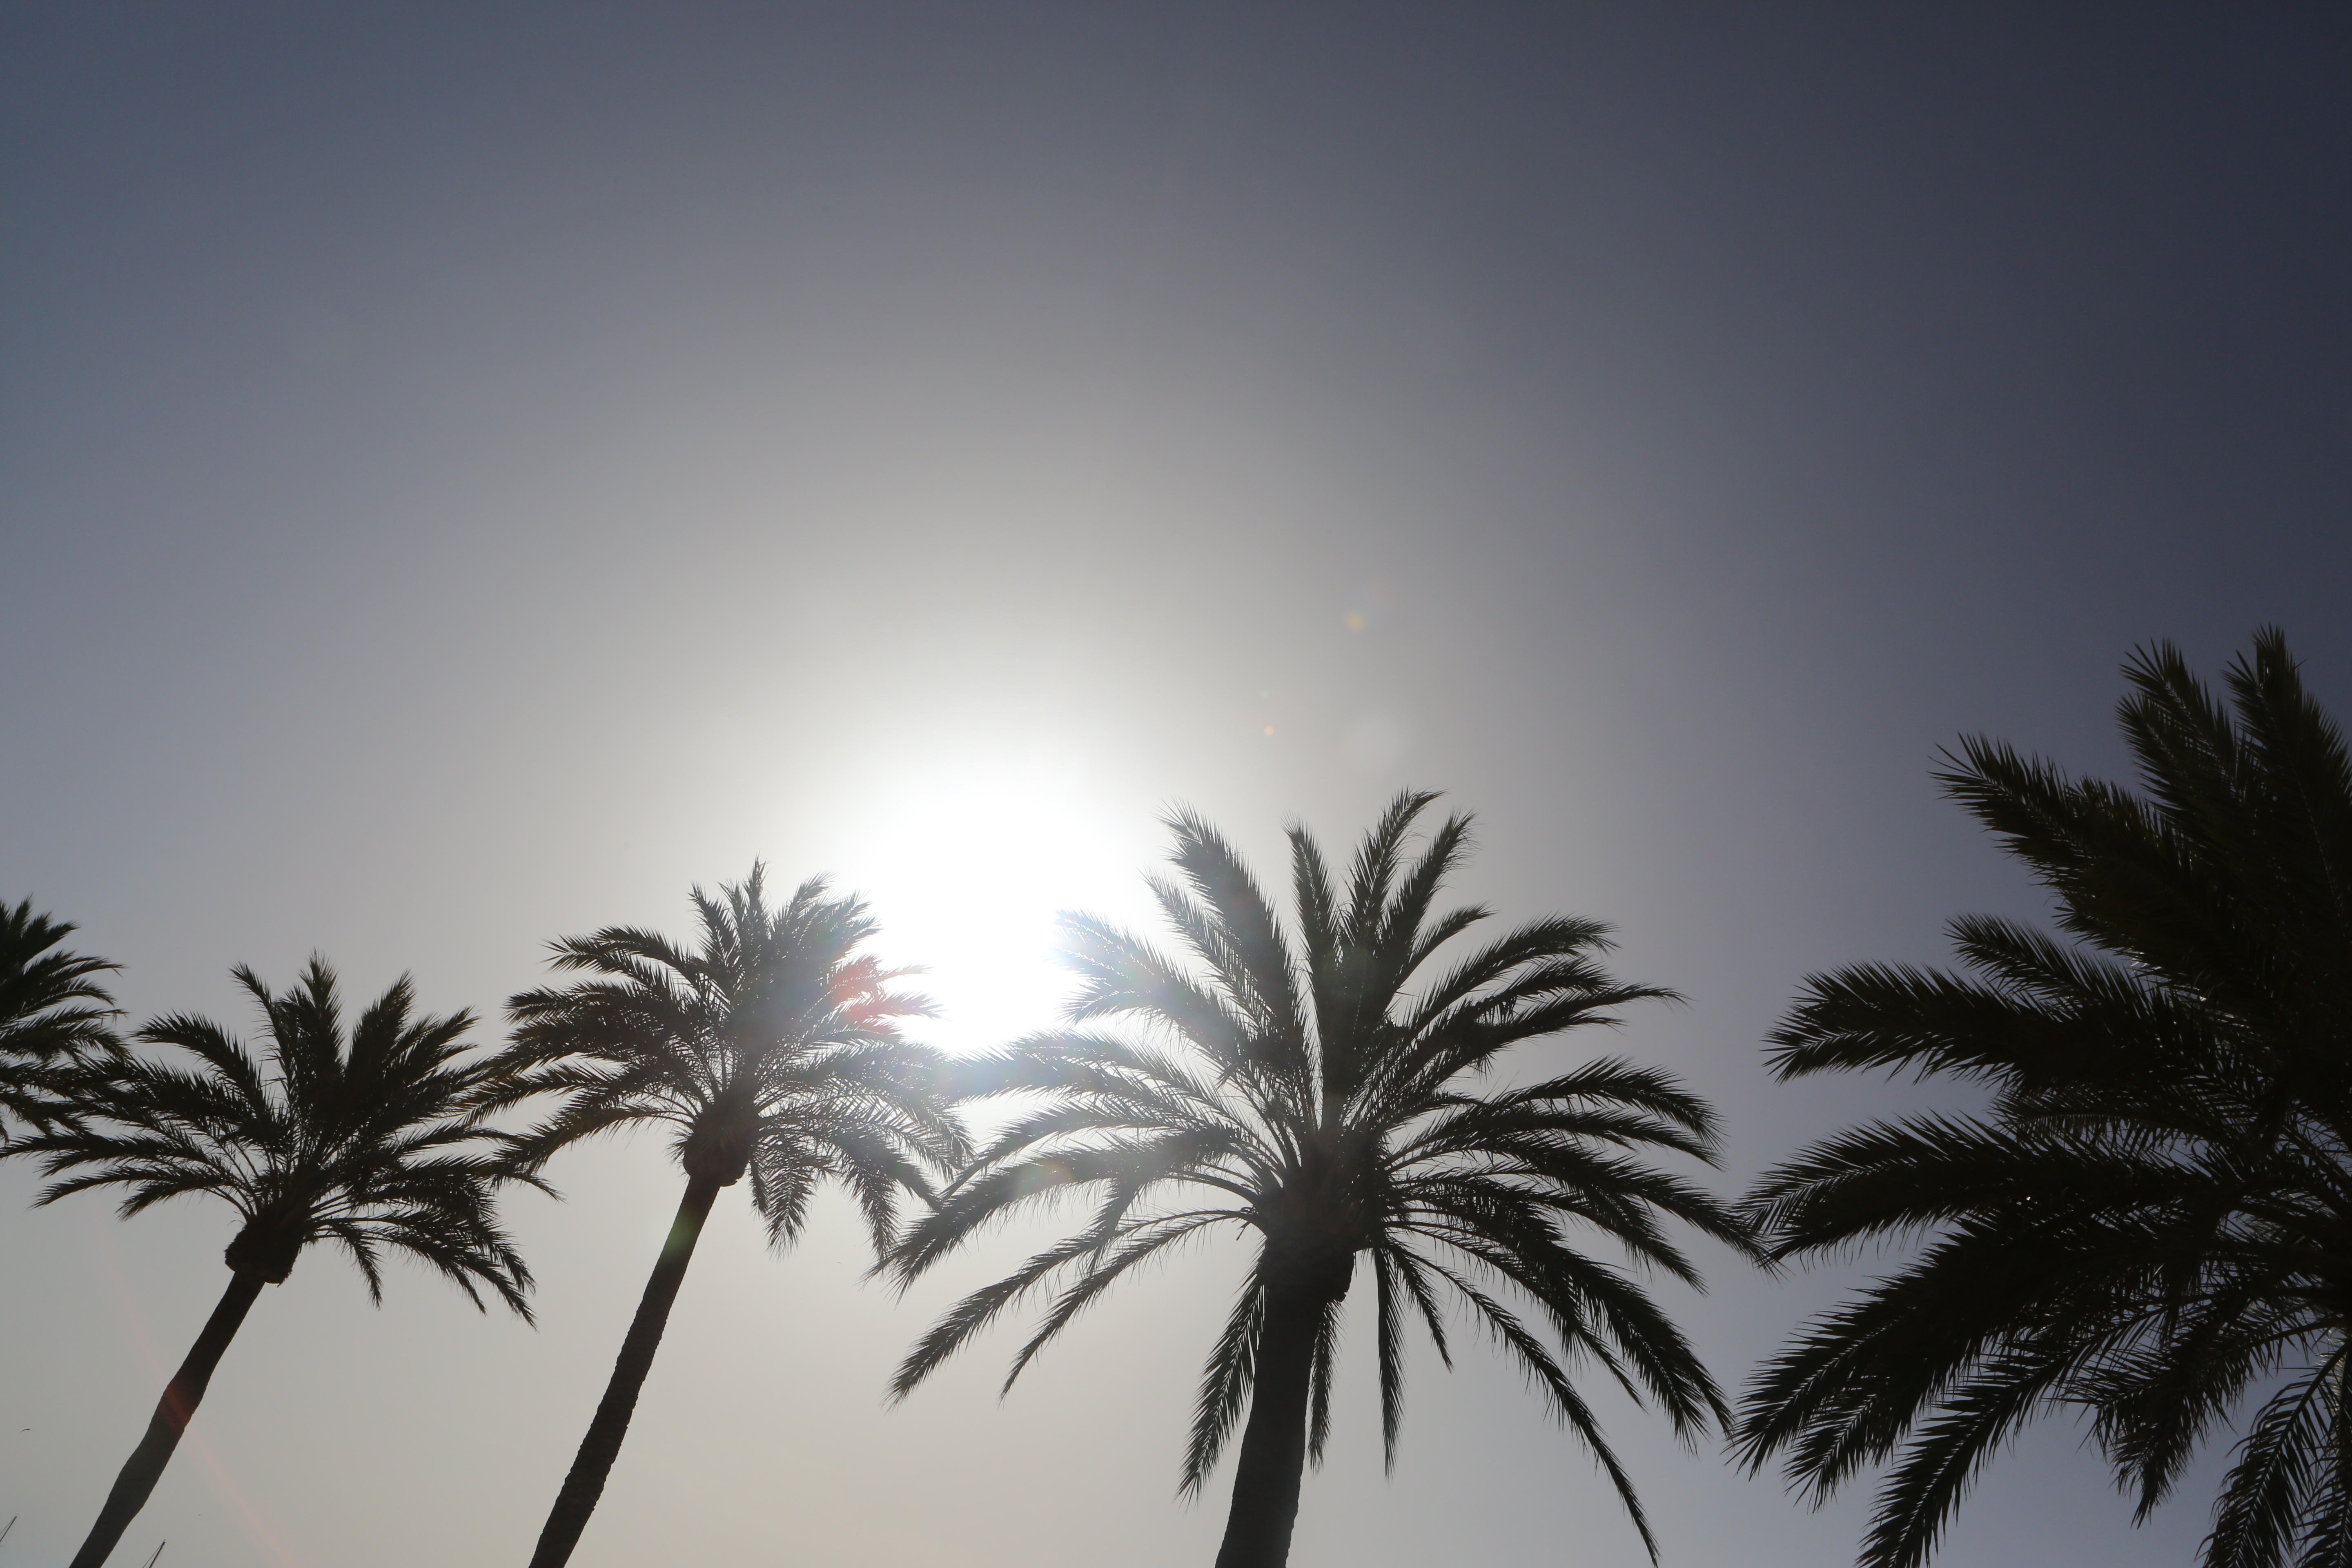
tree, horizon, branch, light, plant, sky, sun, sunset, sunlight, morning, leaf, wind, summer, dusk, palm, blue sky, atmospheric phenomenon, woody plant, land plant, arecales, palm family